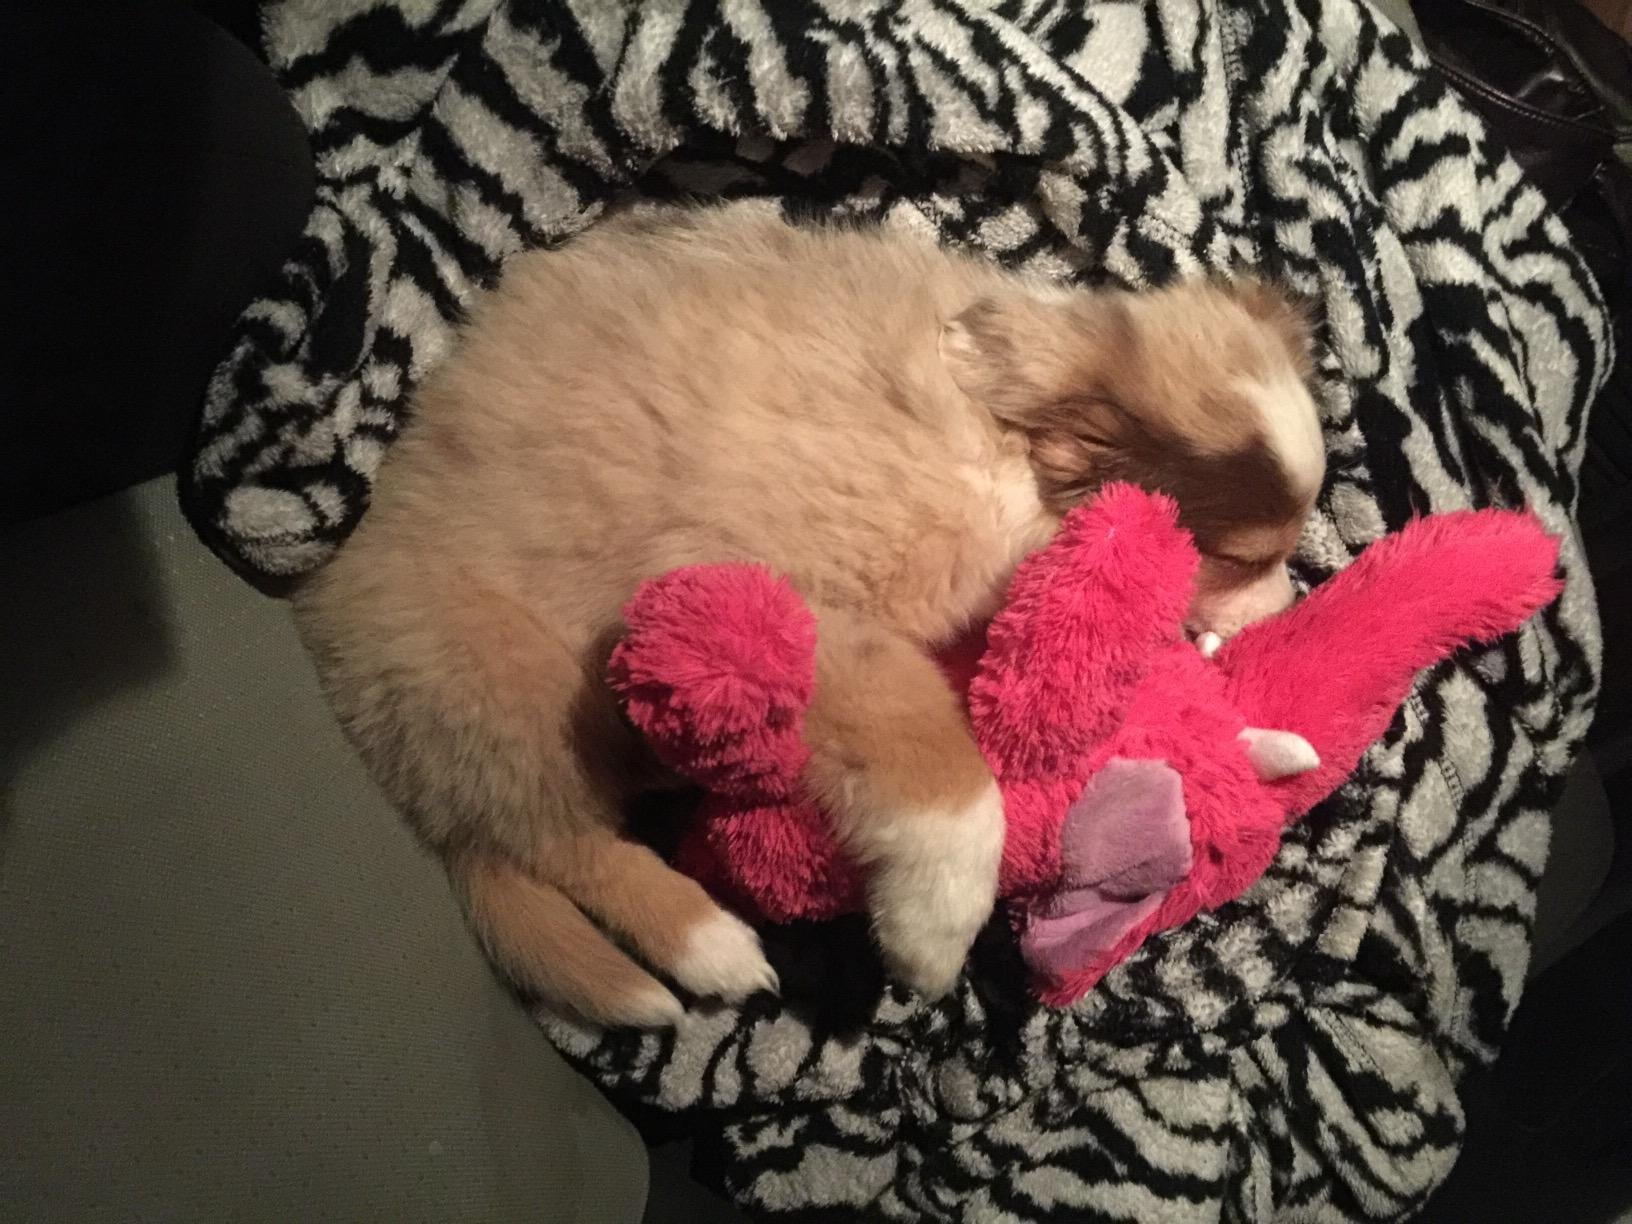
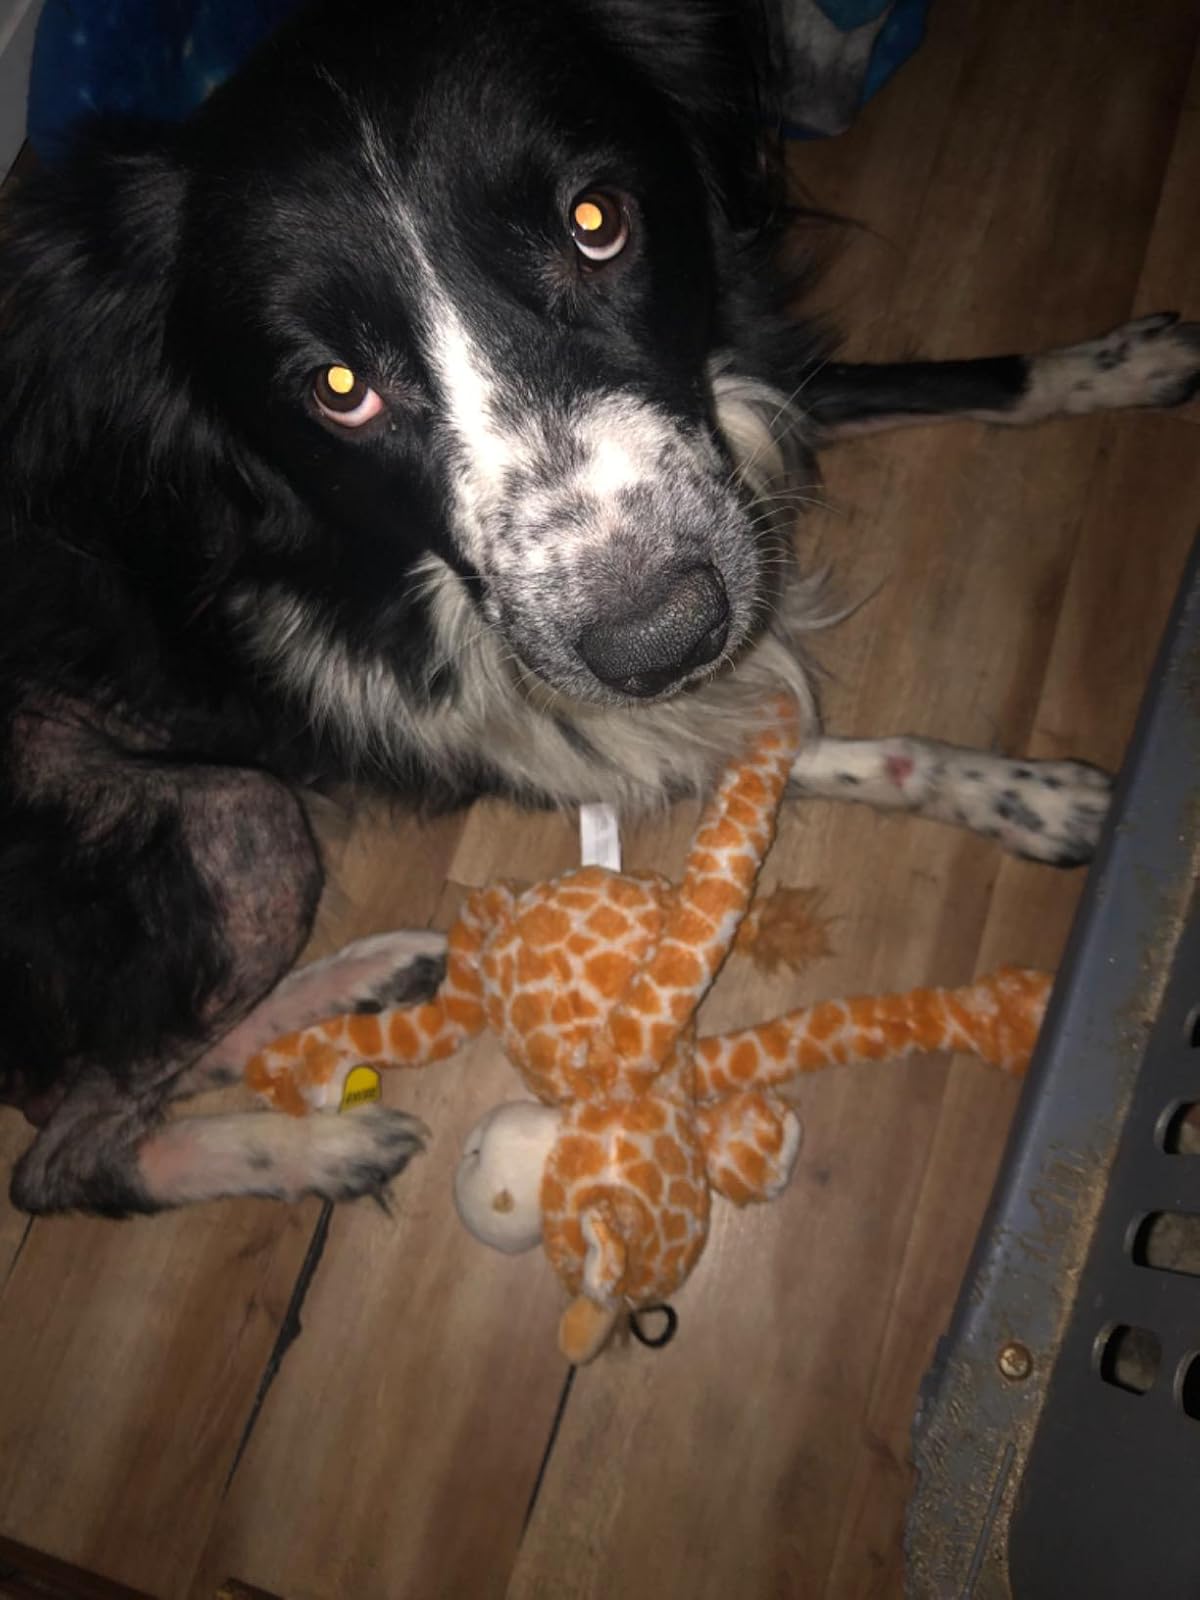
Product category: items_toy
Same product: no